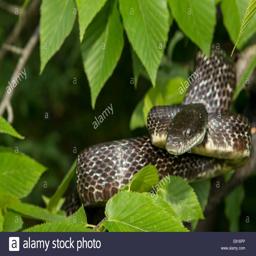
Animal: snakes